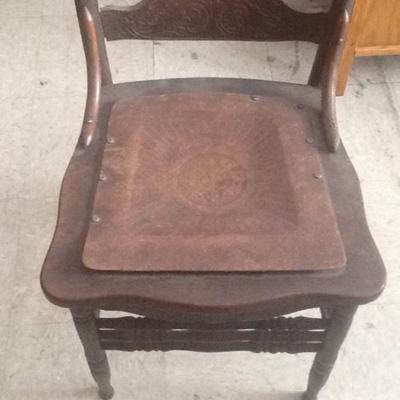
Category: chair